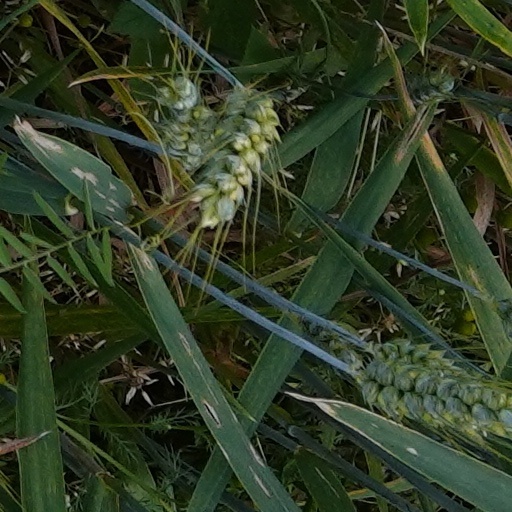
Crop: wheat